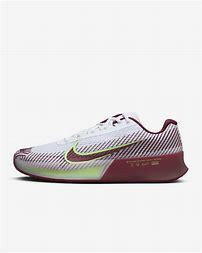
Brand: Nike
Model: Court Air Zoom Vapor 11